Question: Please indicate a possible affordance area of the brush_with_toothbrush that can be used for holding
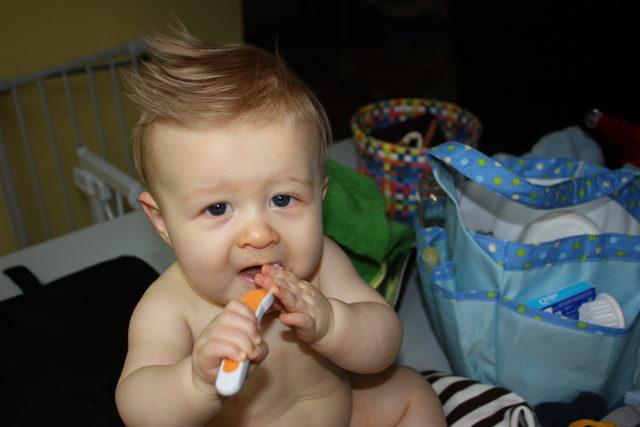
Answer: [206.5, 259.5, 283.5, 398.5]